Ukina

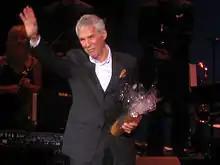
American composer Burt Bacharach composed one of the two new songs on "Ukina".

The songs "Becoming" and "Rock & Hammer" were originally on Takashi Taniguchi's 1998 album "Becoming". "Crazy Days Crazy Feeling" and "You Make Me Feel So Bad" were two of three songs Sheena sung in the chorus on Zazen Boys' album "Zazen Boys II" (2004), along with which does not feature on "Ukina". "Rockin' Luuula" was a song from Mo'some Tonebender's album "Rockin' Luuula" (2005), in which Sheena sung chorus and played the piano. Sheena also performed the kazoo on the song , also featured on "Rockin' Luuula". For Blankey Jet City vocalist Kenichi Asai's 2006 debut single "Kiken Sugiru," Sheena performed chorus work. It was later featured on his album "Johnny Hell" (2006).